Leominster High School

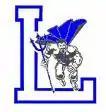
Home of the Blue Devils

Leominster High School (also known as Leominster High or LHS) is a public high school located in Leominster, Massachusetts, United States. It is the only secondary educational institution found in Leominster. It is situated in a mixed-industrial-residential section of Western Leominster in a 1960s era building.